Ichnofabric index

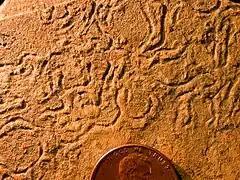

The Droser-Bottjer ichnofabric index is a method used to quantify the degree of bioturbation in a sedimentary rock. It involves grading the amount of trace fossil activity on a scale of 1–6; a value of 1 indicates that bioturbation is entirely absent, whereas the highest grade would involve a bedding plane containing over 60% trace fossil cover.